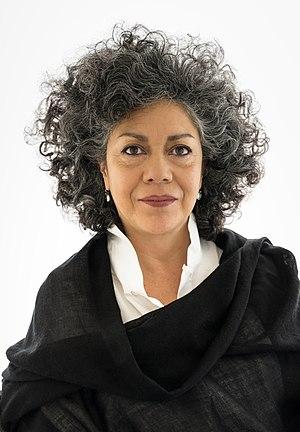
Doris Salcedo, née en 1958 à Bogota, en Colombie, est une plasticienne colombienne réalisant des interventions et des installations in situ.